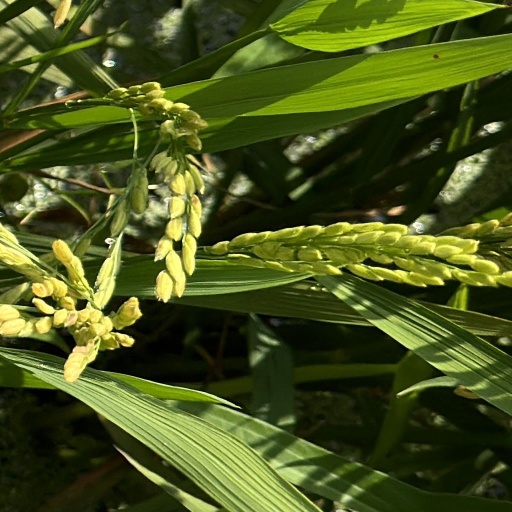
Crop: rice